Charles Gwynn

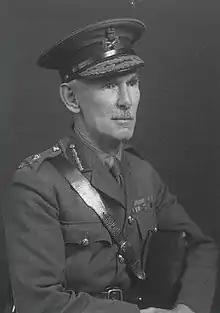
Sir Charles W. Gwynn KCB, CMG, DSO, FRGS

Major General Sir Charles William Gwynn, KCB, CMG, DSO, FRGS (4 February 1870 – 12 February 1963) was an Irish-born British Army officer, geographer, explorer and author of works on military history and theory.